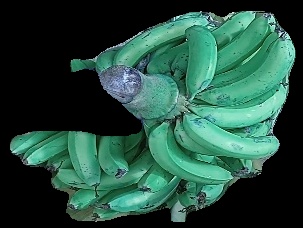
Variety: pachbale
Grade: grade3